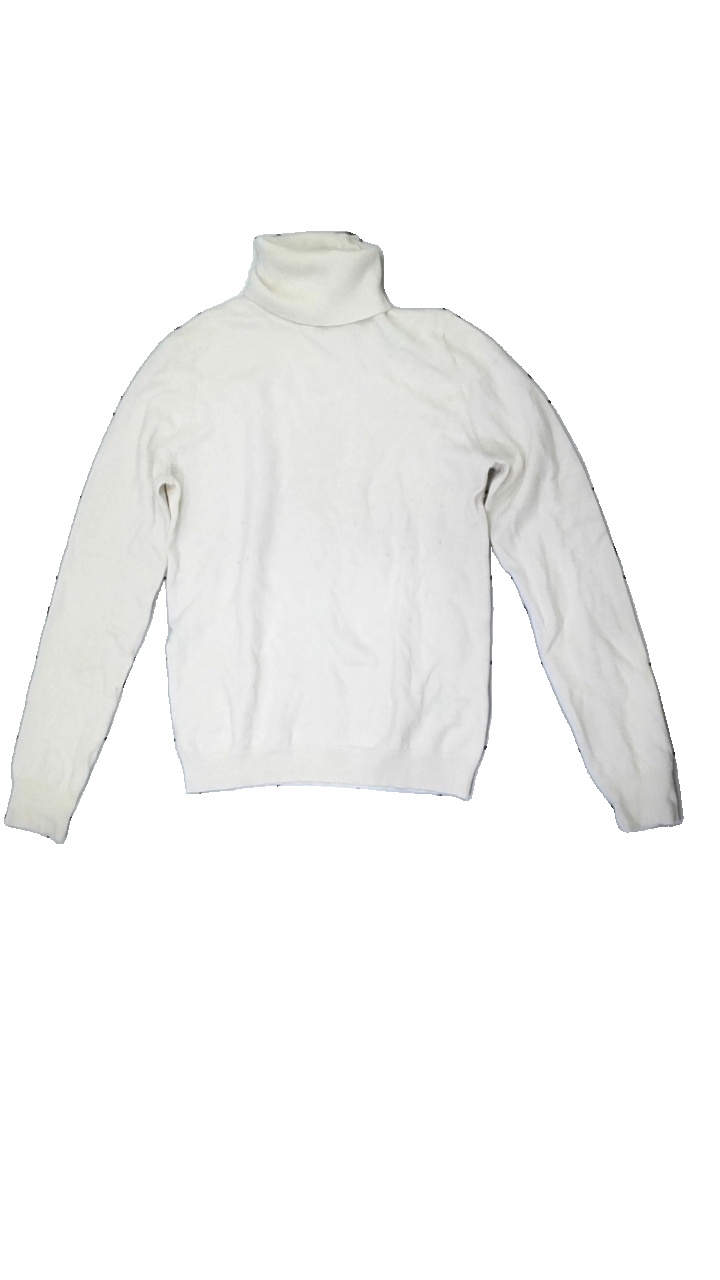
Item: Sweater (Ladies)
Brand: Uniqlo
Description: white knitted wool sweater with collar
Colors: White
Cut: Regular, Turtle neck
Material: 100% Wool
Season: All
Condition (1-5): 4
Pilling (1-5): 3
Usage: Reuse
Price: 150-250